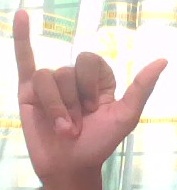
ASL sign: Y